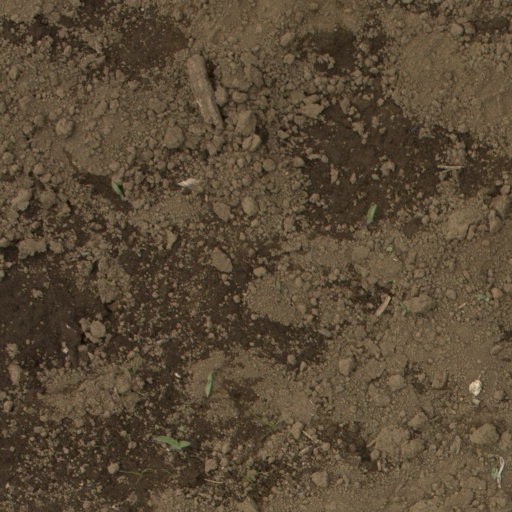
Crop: Jerusalem artichoke